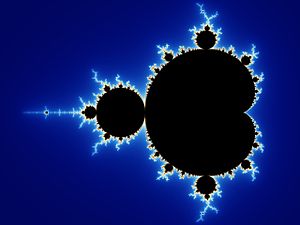
Matematisk skønhed
Mandelbrotmængden, et almindeligt eksempel på fraktalkunst.
Matematisk skønhed dækker over, at de fleste matematikere drager en æstetisk tilfredsstillelse fra deres arbejde og fra matematik i almindelighed. De udtrykker denne tilfredsstillelse ved at beskrive matematik som smukt. Nogle gange beskriver de matematik som en kunstform eller, som minimum, en kreativ aktivitet. Der bliver ofte foretaget sammenligninger med musik og poesi.